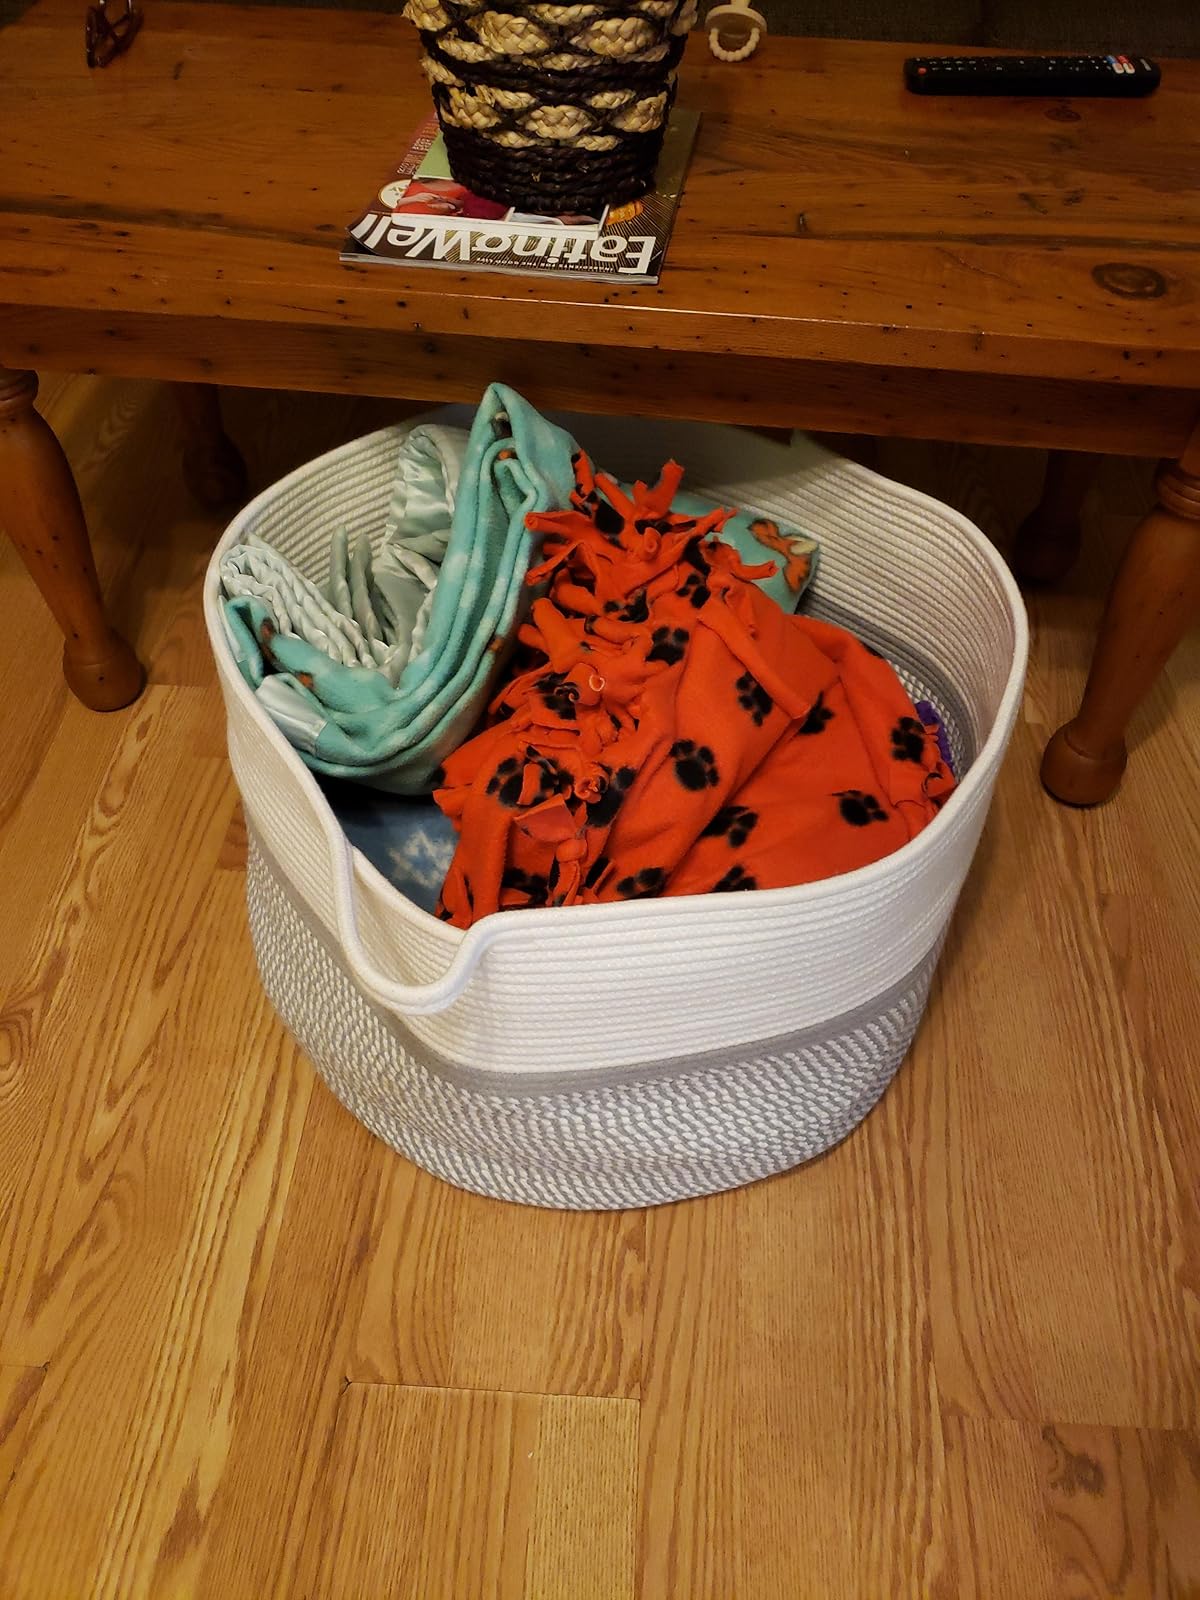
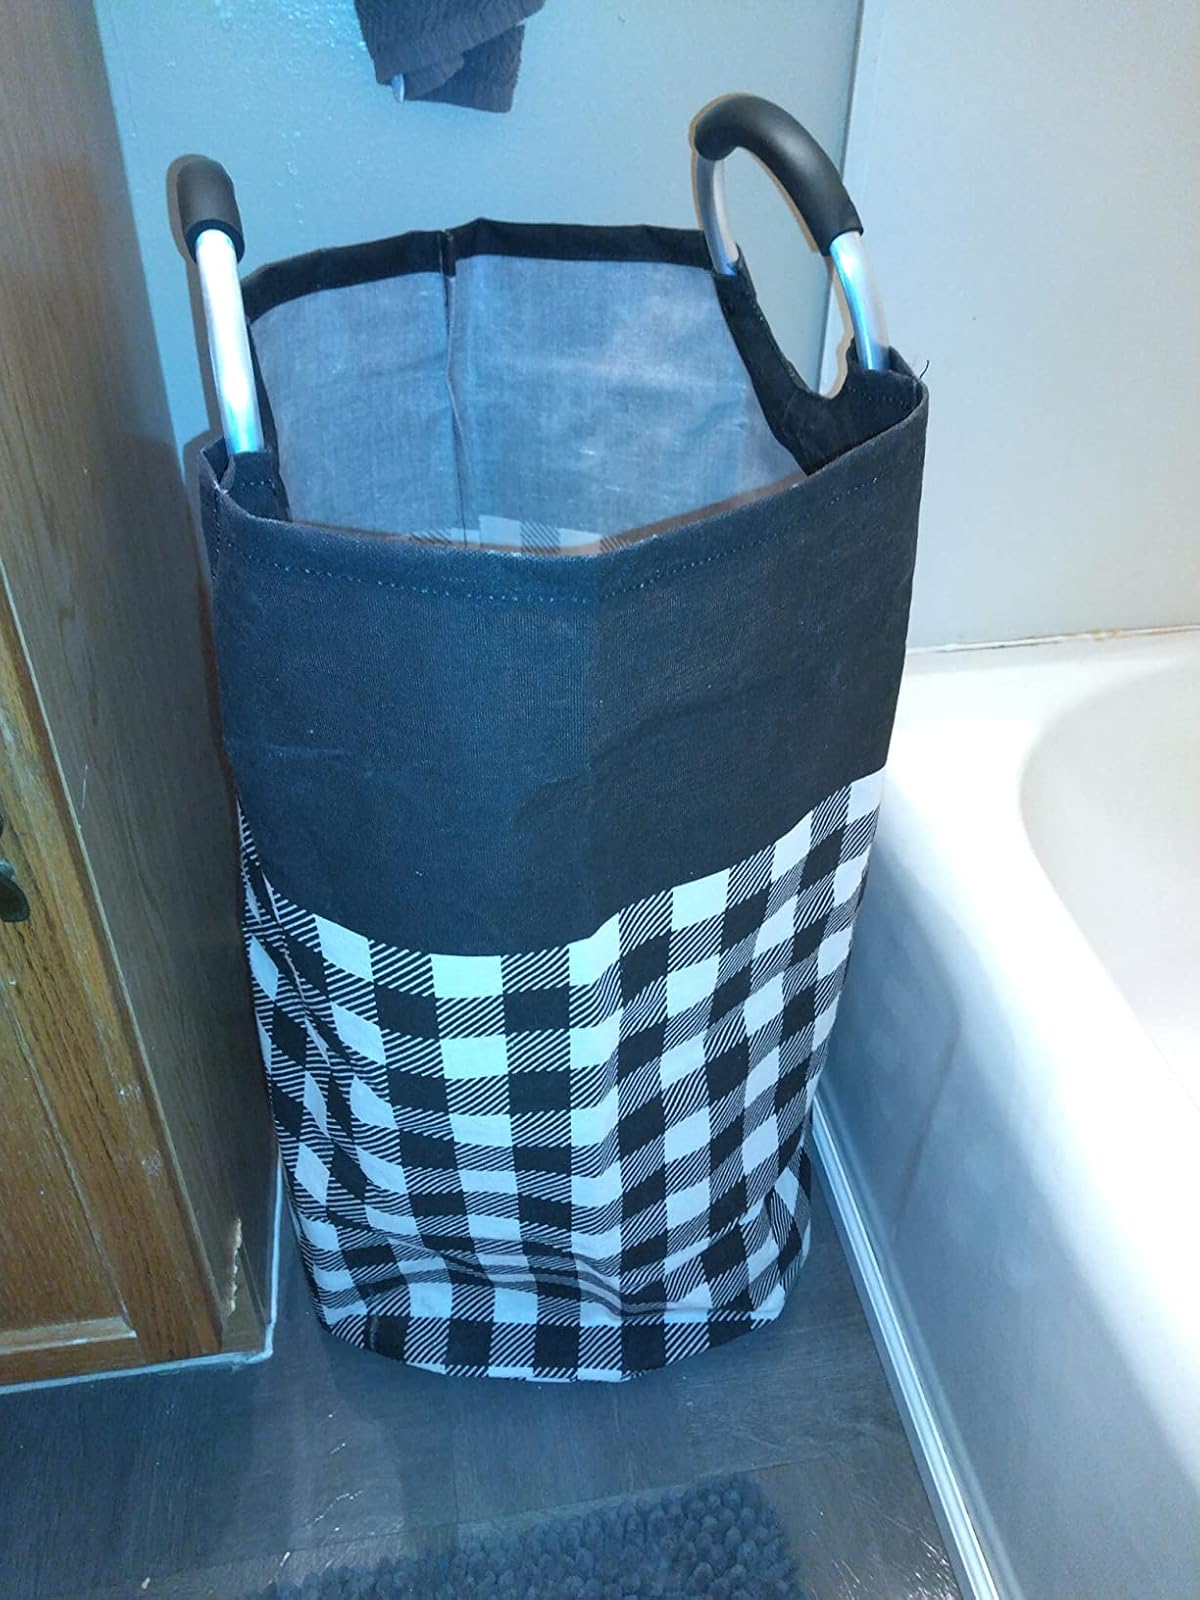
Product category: items_hamper
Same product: no